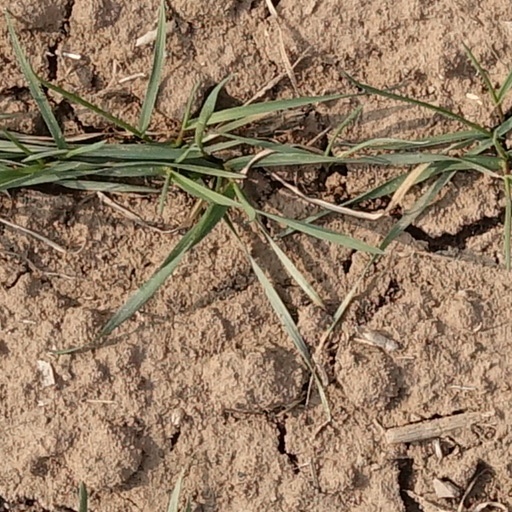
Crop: wheat